Rania Matar

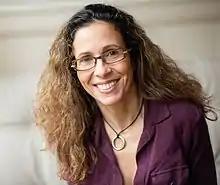

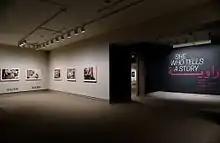
"She Who Tells a Story" exhibited at National Museum of Women in the Arts

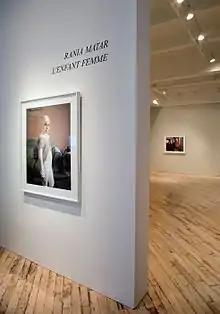
"L'Enfant-Femme" at Carroll and Sons

Rania Matar (born 1964) is a Lebanese/Palestinian/American documentary, portrait and fine art photographer. She photographs the daily lives of girls and women in the Middle East and in the United States, including Syrian refugees.